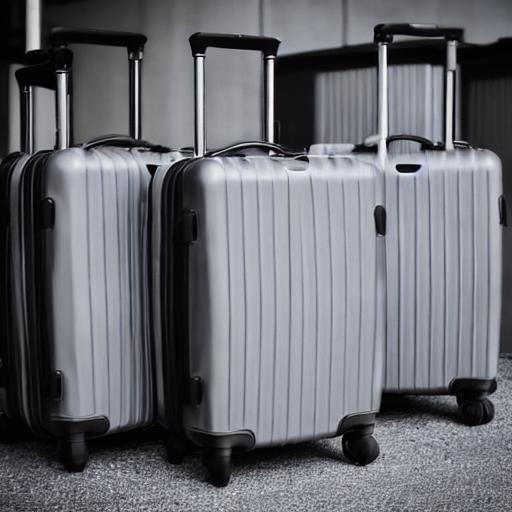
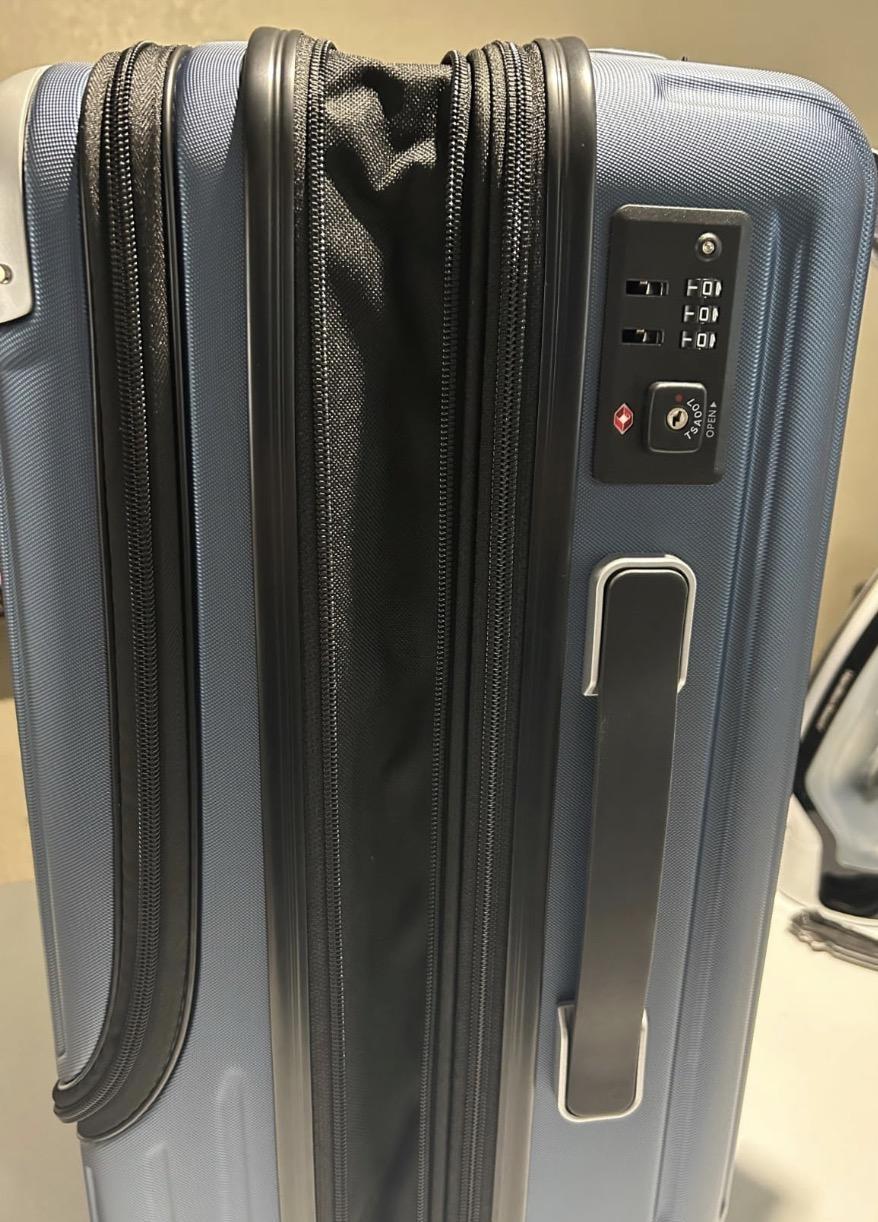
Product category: items_tea
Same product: no